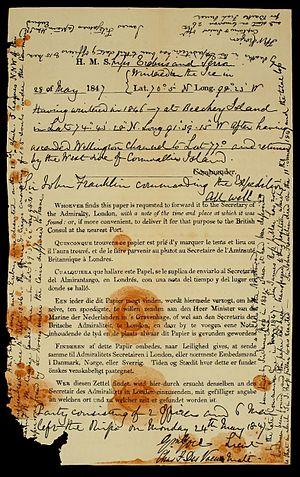
L’expédition Franklin est une expédition maritime et polaire britannique qui avait pour but de réussir la première traversée du passage du Nord-Ouest et l'exploration de l'Arctique. Commandée par le capitaine John Franklin, elle quitte l'Angleterre en 1845 sur les bombardes HMS Erebus et HMS Terror, traverse l'Atlantique, remonte la baie de Baffin, et s'engage dans le détroit de Lancaster, avant de disparaître.